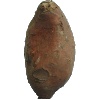
Label: Potato Sweet 1